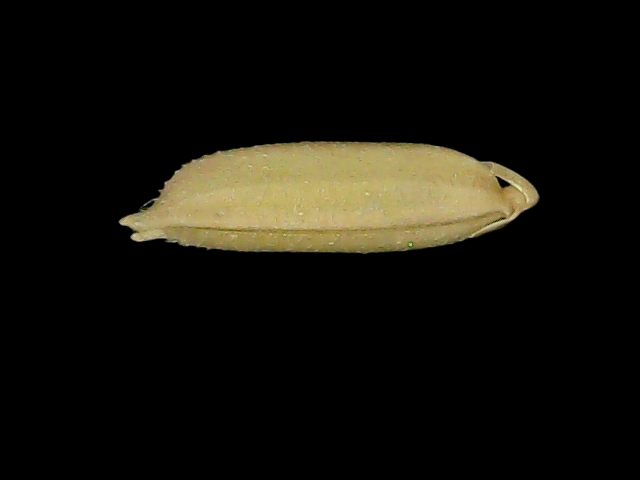
Rice variety: Bd85